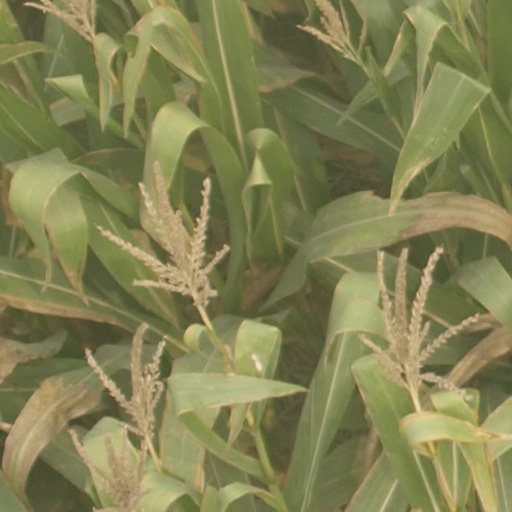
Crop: maize; corn